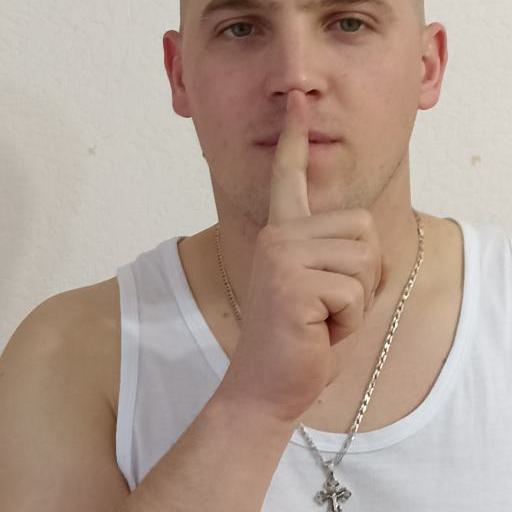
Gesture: mute